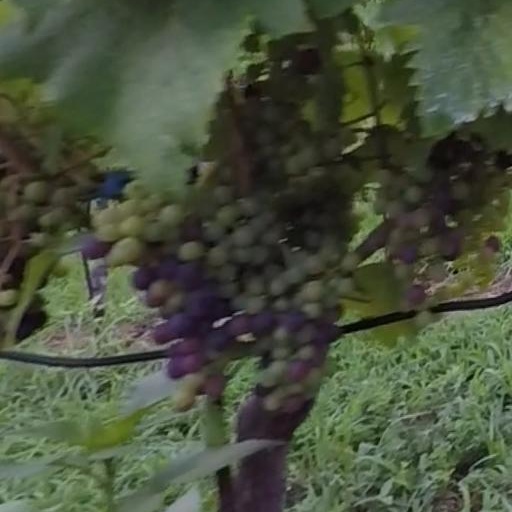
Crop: grape